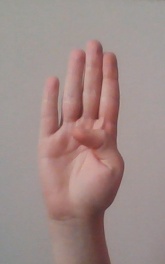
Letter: kaaf